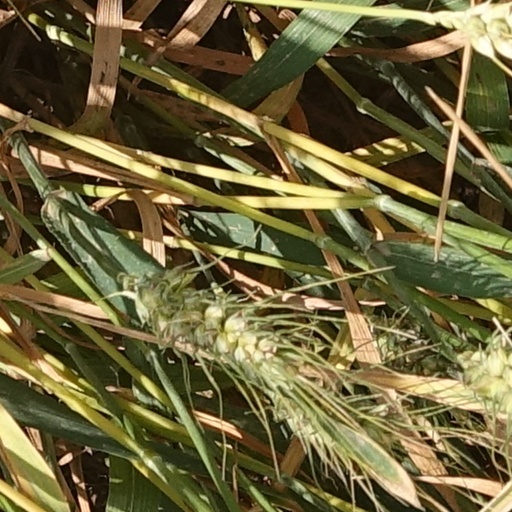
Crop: wheat